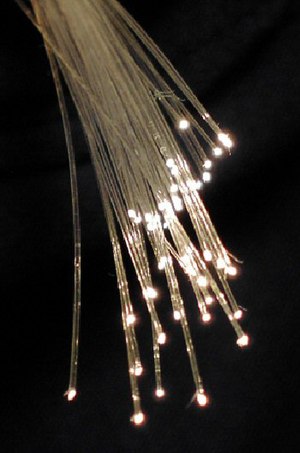
Fiber
Fiberoptisk kabel
Fiber er en materialetype, der består af sammenhængende filamenter eller forlængede stykker af enheder på samme måde som homogene tråde. Fibre er vigtige bestanddele i biologien for både planter og dyr, hvor fibre holder sammen på det øvrige væv.